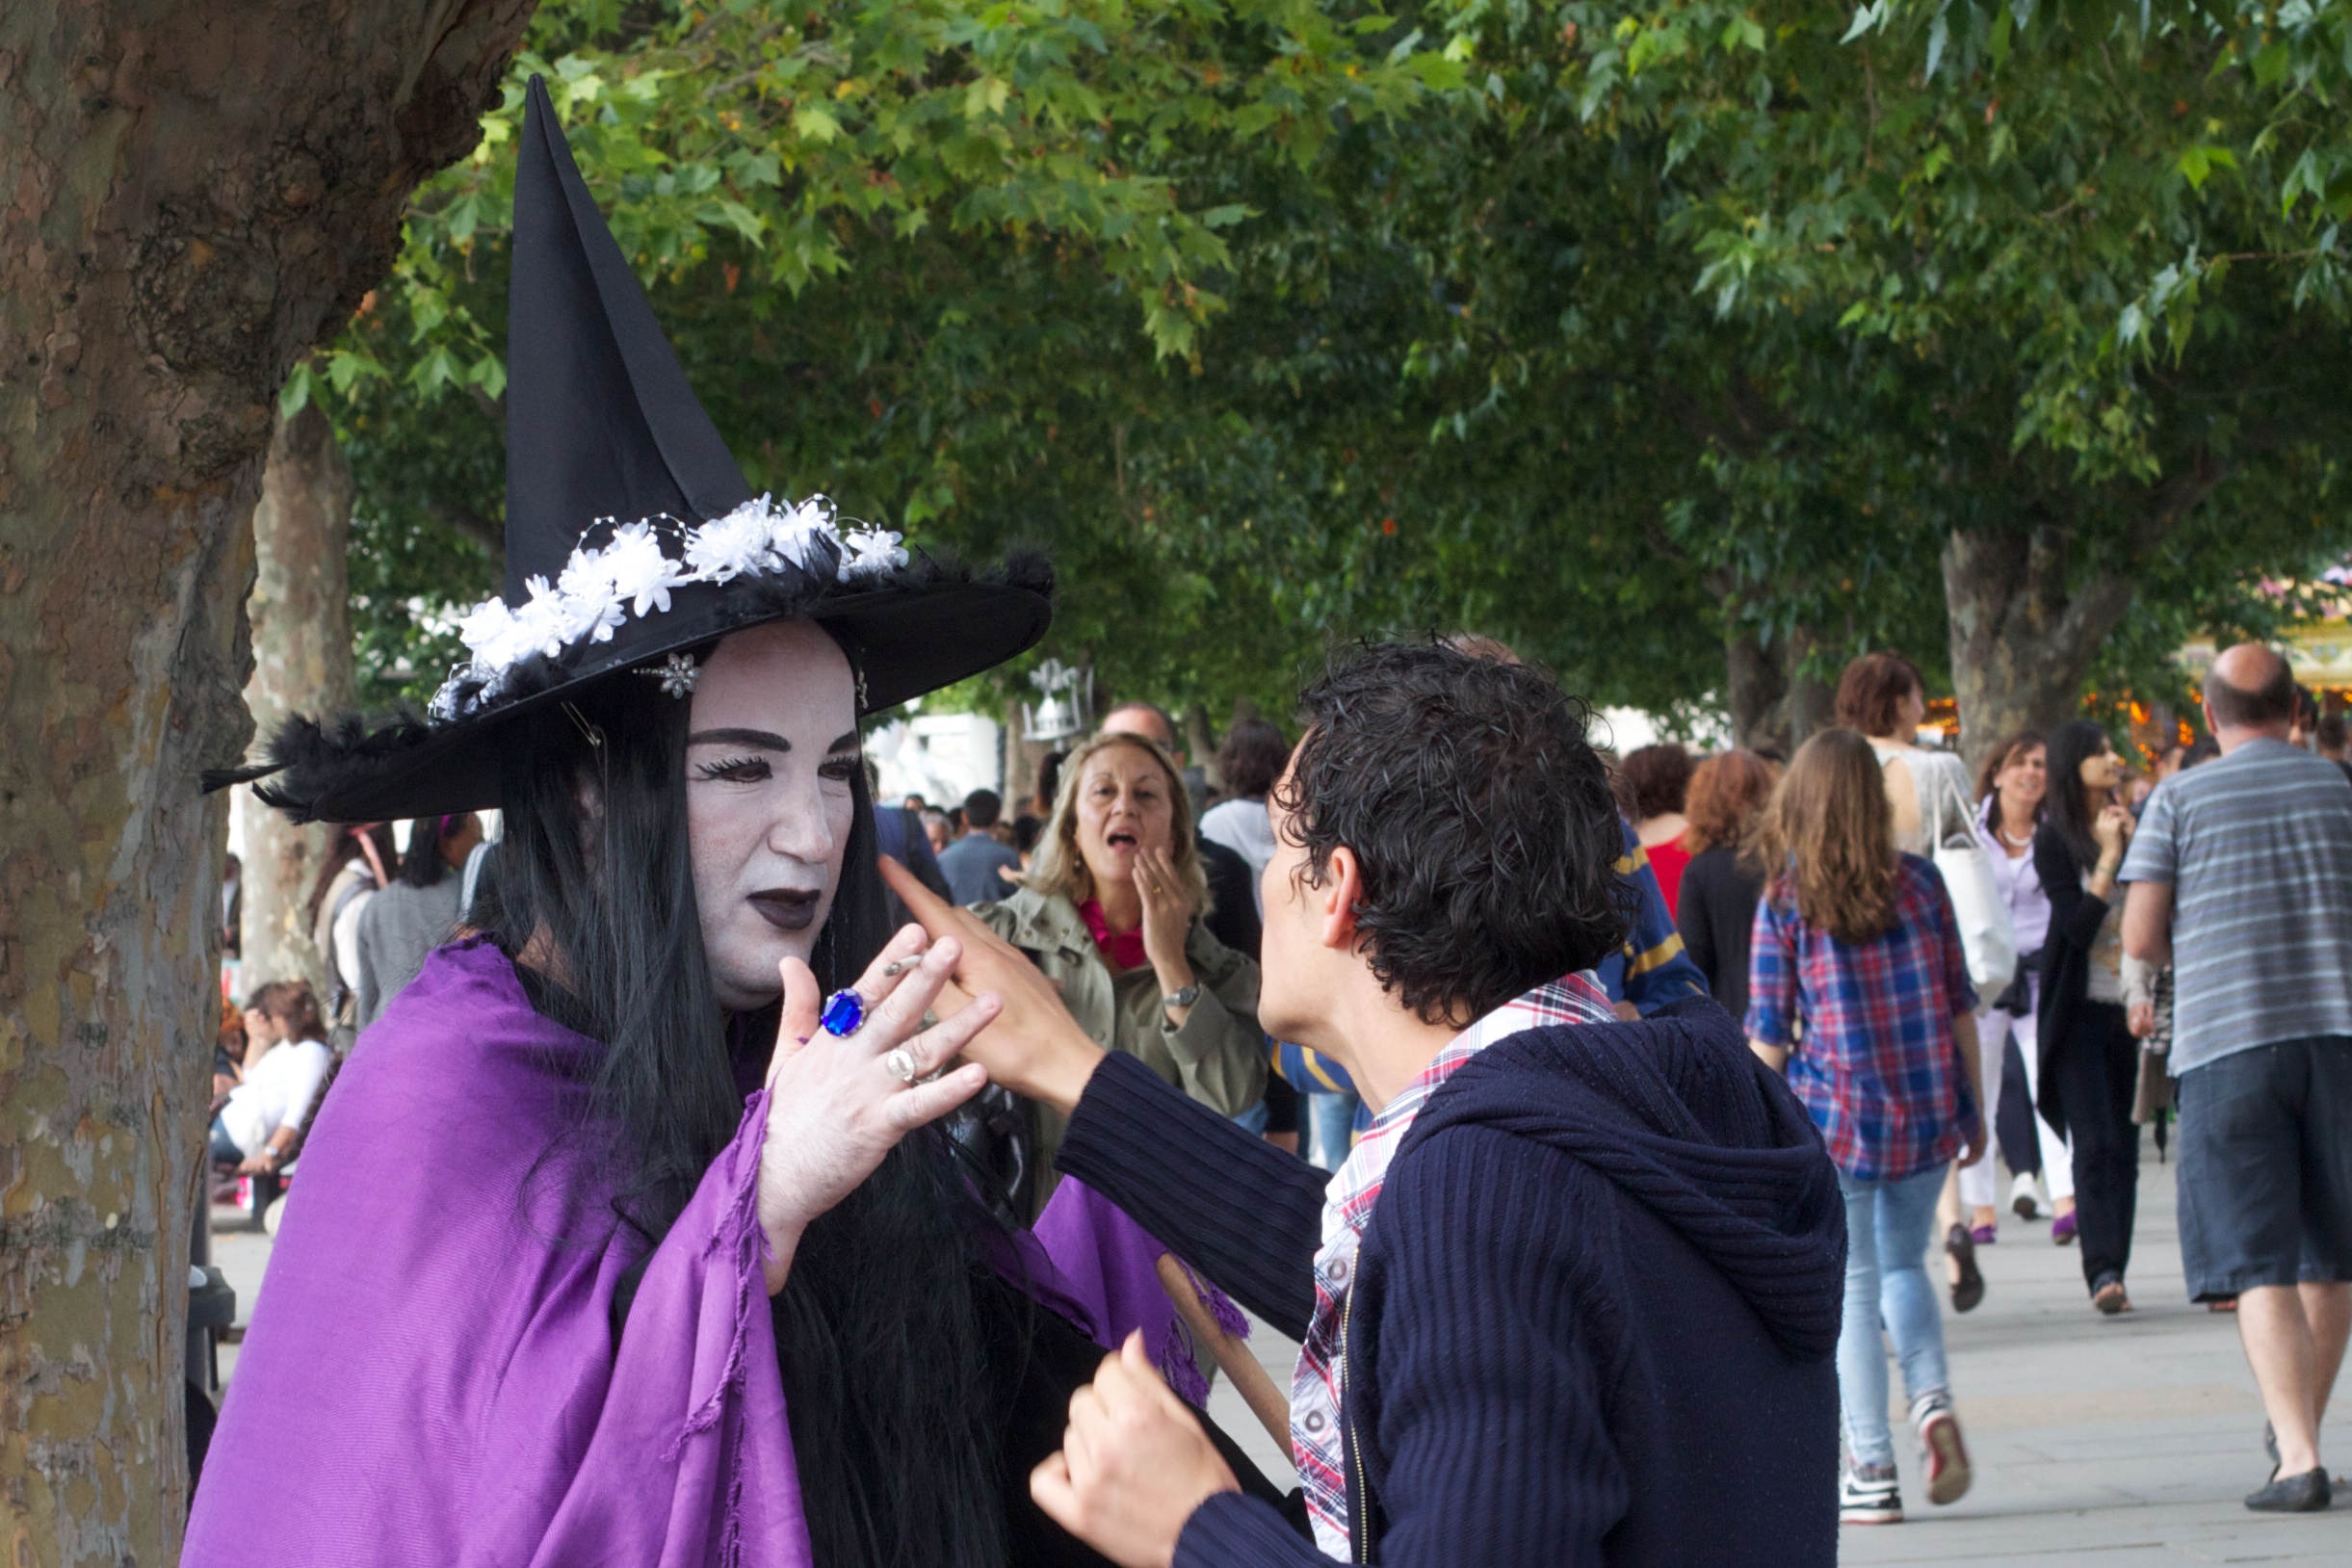
crowd, festival